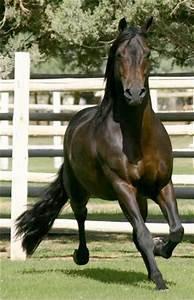
horse